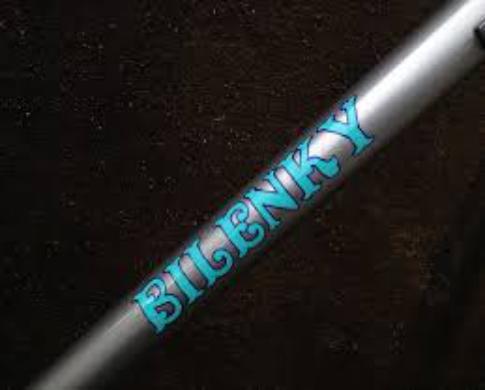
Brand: bilenky
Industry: Transportation